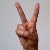
The image shows a hand gesture representing the letter 'V' in Indian Sign Language.